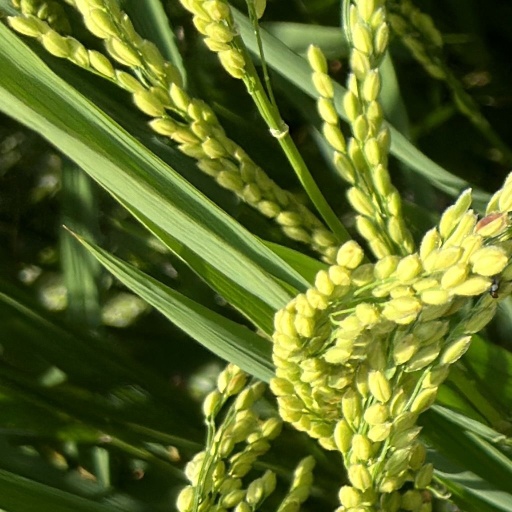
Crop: rice